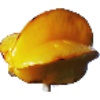
Label: Carambula 1